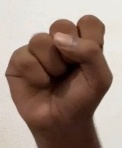
ASL sign: S